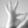
ASL letter: F